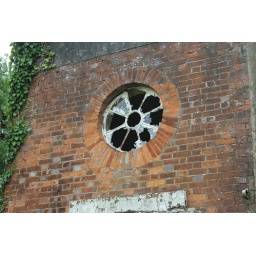
Pump House window above the door of this disused old pump house in the area of Ashey Isle of Wight.